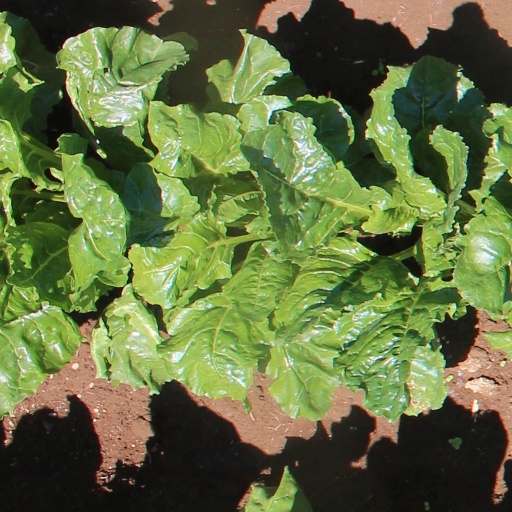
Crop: sugar beet